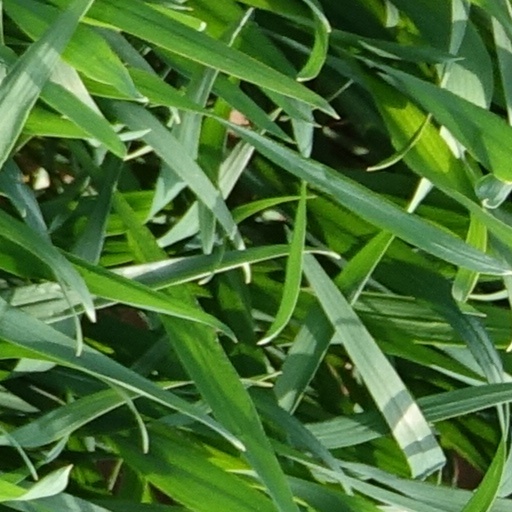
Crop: wheat